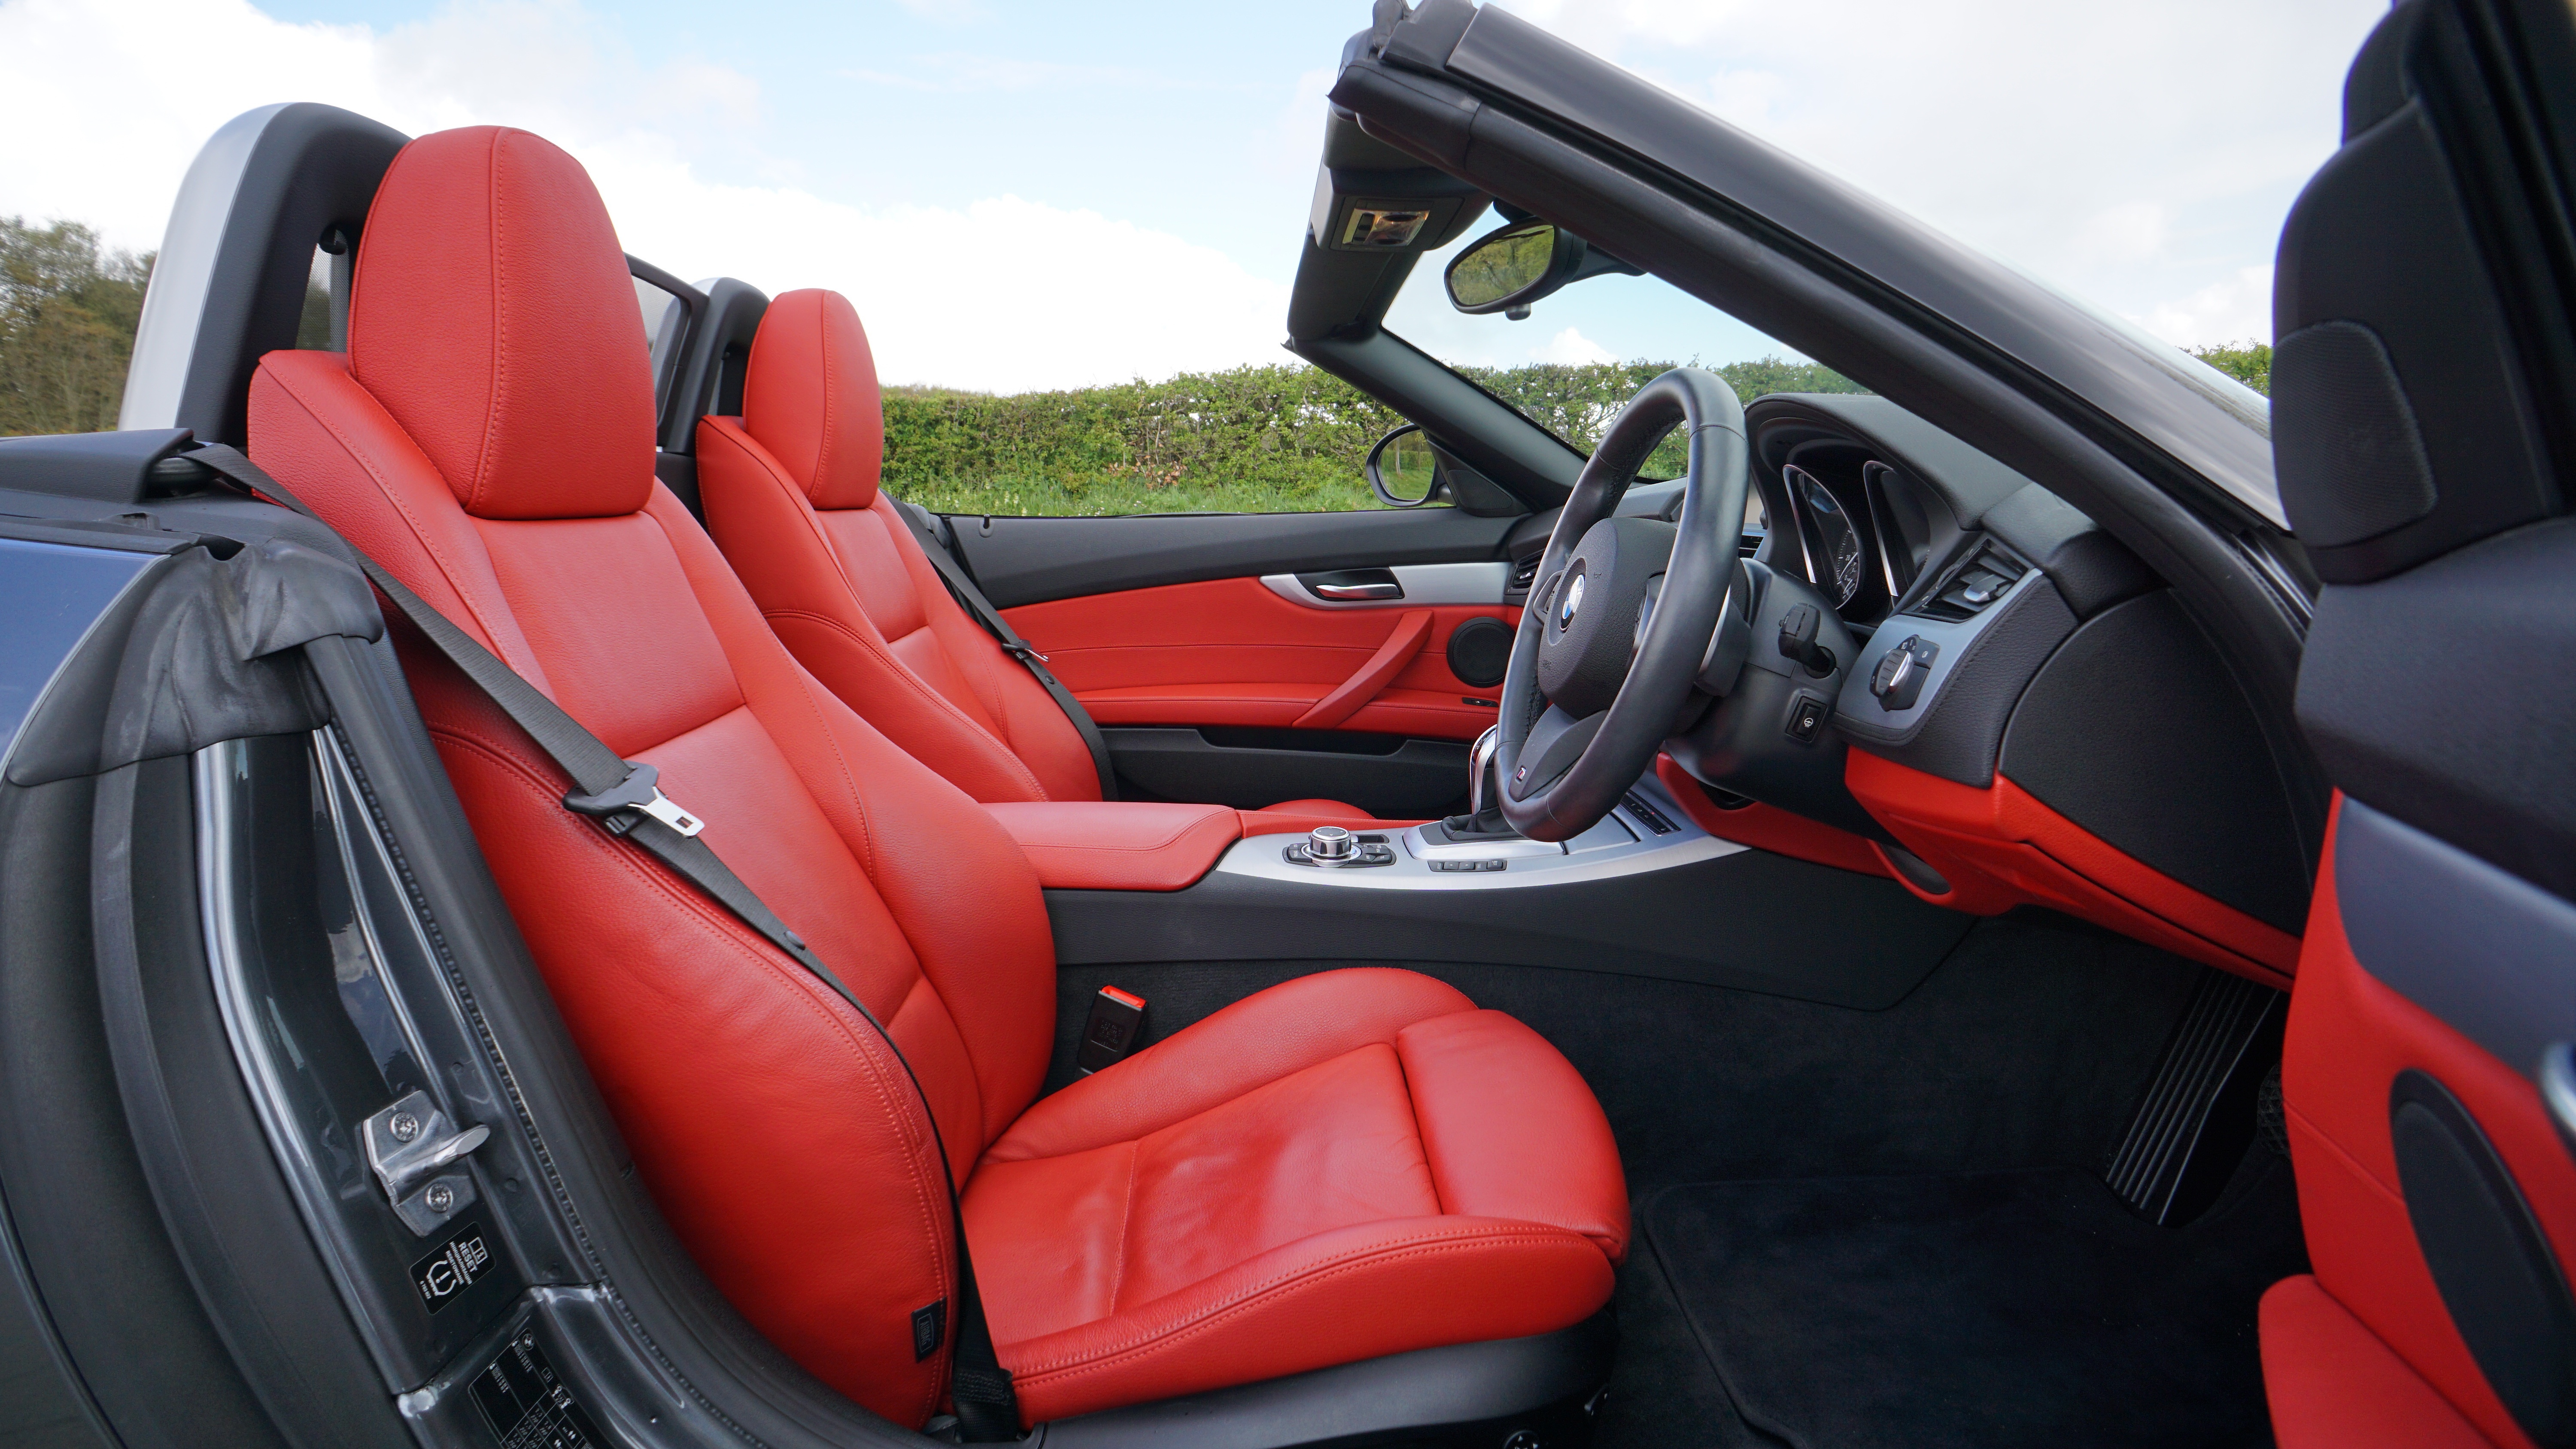
car, wheel, automobile, transportation, transport, vehicle, drive, auto, speed, modern, automotive, sports car, supercar, power, luxury, motor, style, bmw, audi, coupe, fast, sportscar, luxury cars, auto show, land vehicle, audi r8, automobile make, automotive exterior, automotive design, luxury vehicle